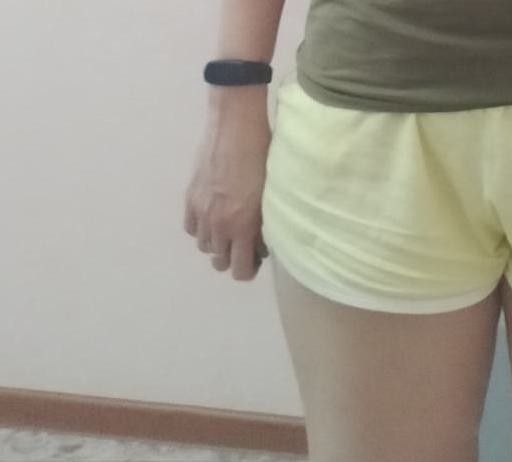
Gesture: no_gesture